Robert Gauvin

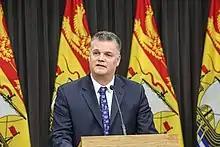
Gauvin in 2019

Gauvin was first elected in the 2018 election as the Progressive Conservative MLA for Shippagan-Lamèque-Miscou. The Progressive Conservatives formed a minority government after the election, at which point Blaine Higgs appointed Gauvin to the Executive Council of New Brunswick as Deputy Premier, Minister of Tourism, Heritage, and Culture, and Minister responsible for La Francophonie.